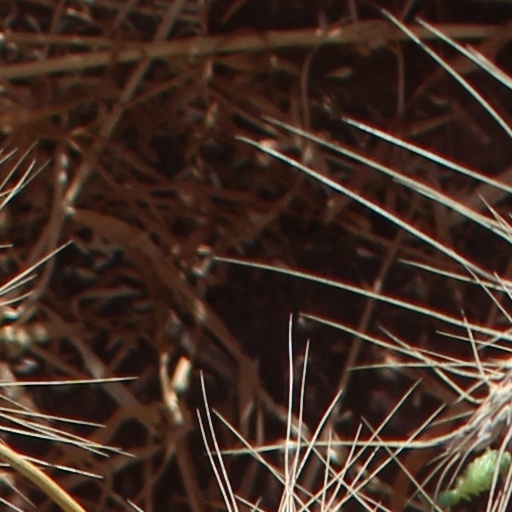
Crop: wheat